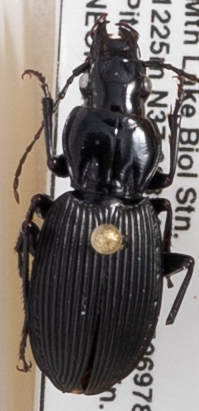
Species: Pterostichus lachrymosus
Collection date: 2019-07-30
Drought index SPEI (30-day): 0.42
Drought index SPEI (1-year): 2.09
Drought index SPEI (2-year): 2.09